NOAAS Townsend Cromwell

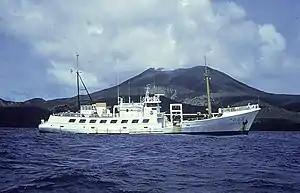
NOAAS "Townsend Cromwell" (R 443) hove to at Pagan in the Mariana Islands in July 1982.

With the passage of the Magnuson–Stevens Fishery Conservation and Management Act by the United States Congress in 1976 and the U.S. Government's establishment of a 200-nautical-mile fishery conservation zone, "Townsend Cromwell" began to support U.S. Government- and State of Hawaii-sponsored investigations of marine and land resources of the Northwestern Hawaiian Islands. After completing that work in 1982, she returned to assessments of commercial fishery resources such as spiny lobster, groundfish, and precious corals, and she conducted assessments of the deep shrimp and groundfish fisheries around Guam and the Northern Mariana Islands. She also supported field camps on the Northwestern Hawaiian Islands to count Hawaiian monk seals and green sea turtles under a U.S. Government mandate for preservation of those species, and she took part in oceanographic cruises using satellites to improve the understanding of wind-generated eddies and large frontal systems in Pacific Ocean fisheries areas. In her later years, she participated in resource assessments for the Coral Reef Ecosystem Reserve in the Northwestern Hawaiian Islands. For several years prior to her decommissioning, she took part in multi-agency U.S. Government efforts to remove hundreds of tons of discarded fishing gear and other marine debris from coral reef ecosystems.